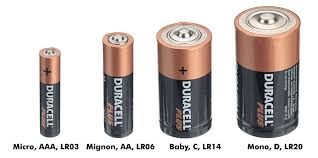
Waste category: battery